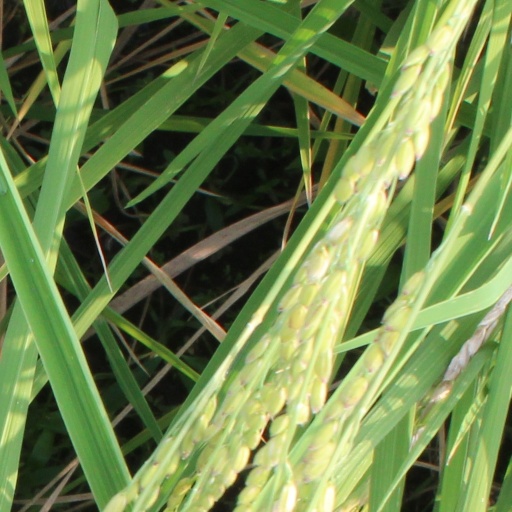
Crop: rice